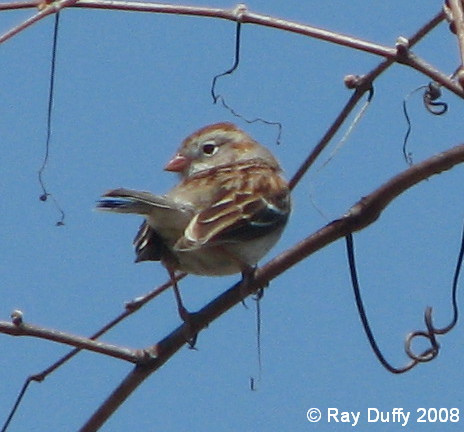
the bird has a small beak that is red as well as small feet.
the small bird is brown with an orange pointed beak and small short wings.
small light brown bird with white highlights on the wings, small head, eyes and beckthe bird has a tan belly with a brown striped tail, wings and head.
this bird has a brown beak and black eyes and is mostly brown.
this bird has wings that are brown and has a white belly
this bird has wings that are brown and has a white belly
this is a tiny finch like bird with thin tarsus and brown and grey plumage.
this bird has wings that are brown and has a white belly
this brown bird has some darker colored wings and a lighter colored belly.
Species: Field Sparrow